Forged by Fire (novel)

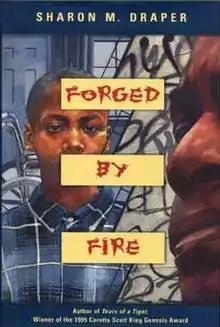
First edition

Forged by Fire is a realistic fiction novel written by Sharon M. Draper in 1997. It's the second book in the Hazelwood High Trilogy. It received the Coretta Scott King Award.